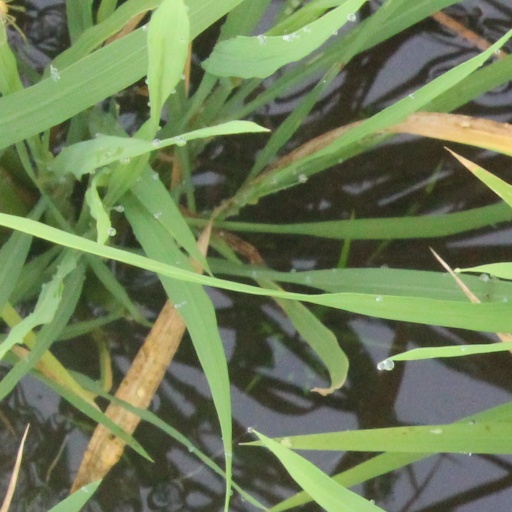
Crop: rice